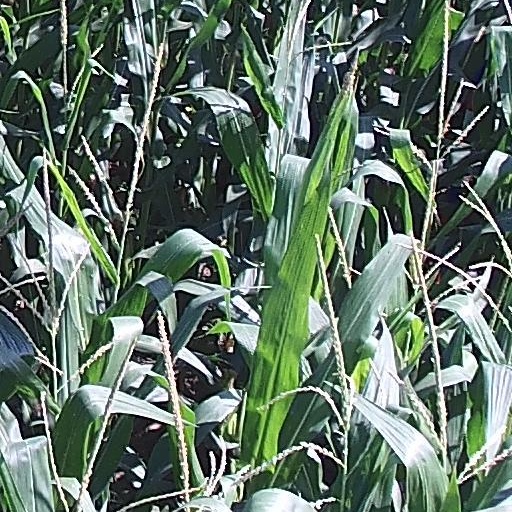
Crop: maize; corn